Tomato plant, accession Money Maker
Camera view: vertical (180 deg); turntable rotation: 270 degrees
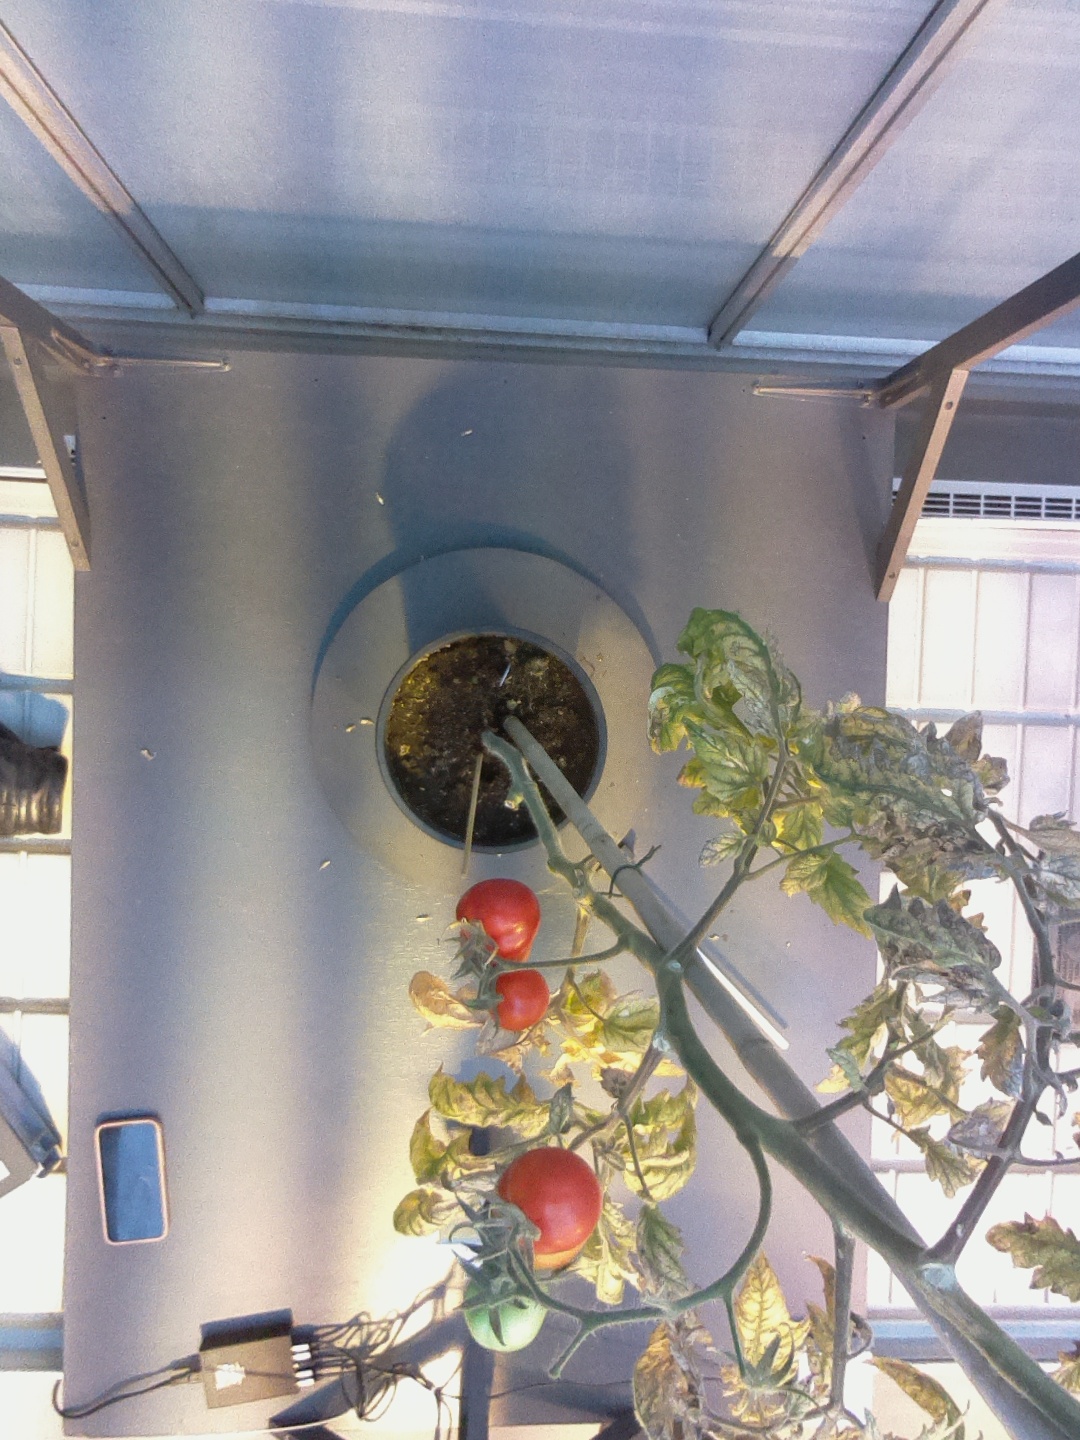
BBCH growth stage 89: 90%-100% of fruits show typical fully ripe color